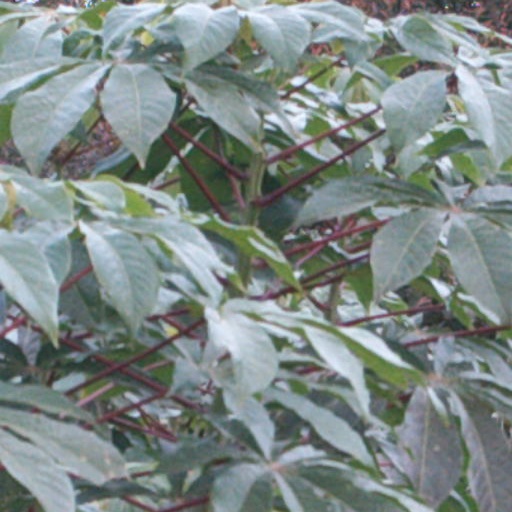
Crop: cassava